Duje Dukan

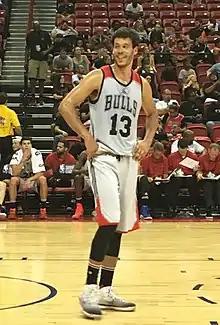

Duje Dukan (born 4 December 1991) is a Croatian professional basketball player who last played for the Klosterneuburg Dukes in the Austrian Basketball Bundesliga. He played college basketball for the University of Wisconsin–Madison.